Hasdrubal Barca

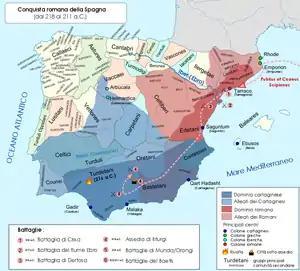
Roman operations in Spain, 218–211 BC. Included are several probably ahistorical engagements.

This defeat also led to Mago and Hasdrubal Gisco arriving in Iberia with two armies and ending the undisputed command of the Barcid family in Iberia. The Carthaginians fought the Scipio brothers and had on the whole the worst of the conflict between 215 and 212 BC, but managed to prevent the loss of any territory. According to Livy, the Romans fought multiple battles against the Carthaginians south of the Ebro from 215 to 214 BC, at Iliturgi, Munda, and Orongi. Livy's chronology is confused and contradicted by Polybius, who explicitly states that the Scipio brothers did not venture south of the Ebro until 212 BC. As a result, most historians consider these engagements to be ahistorical.